Frank Edward Clarke

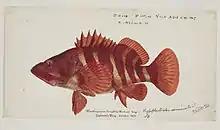
Hypoplectrodes semicinctum, 1875, New Zealand, by Frank Edward Clarke. Purchased 1921. Te Papa (1992-0035-2278/6)

Clarke married Margaret Mulvihill, only daughter of Michael Mulvihill, Esq., of Stafford, on 17 March 1873 at St. Patrick's Church, Ross, West Coast. He and his wife had the following children: